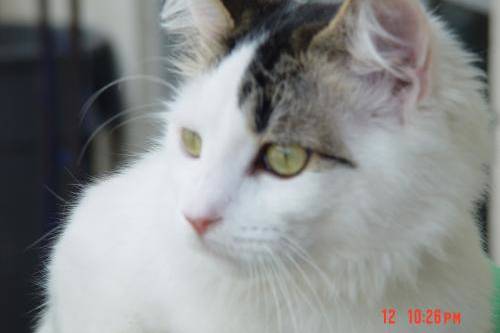
Label: cat